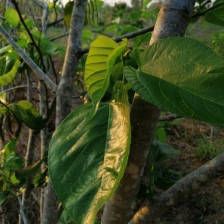
Variety: TaiwanMeacho